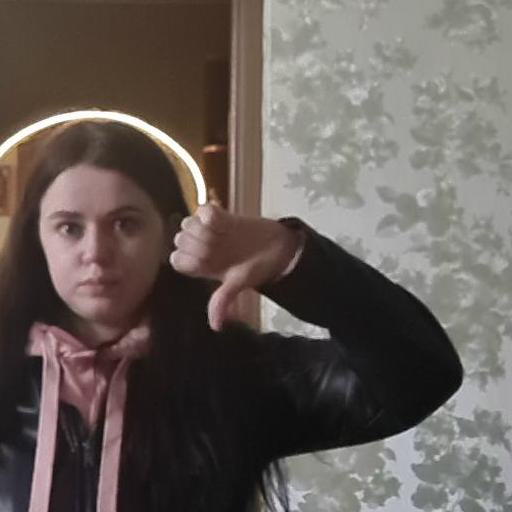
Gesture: dislike